Al Caiola

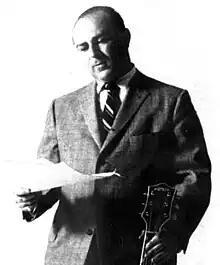
Caiola in a 1961 DownBeat advertisement

Alexander Emil Caiola (September 7, 1920 – November 9, 2016) was an American guitarist, composer and arranger, who spanned a variety of music genres including jazz, country, rock, and pop. He recorded over fifty albums and worked with some of the biggest names in music during the 20th century, including Elvis Presley, Ray Conniff, Ferrante & Teicher, Frank Sinatra, Percy Faith,Astor Piazzolla,Buddy Holly, Mitch Miller, and Tony Bennett.